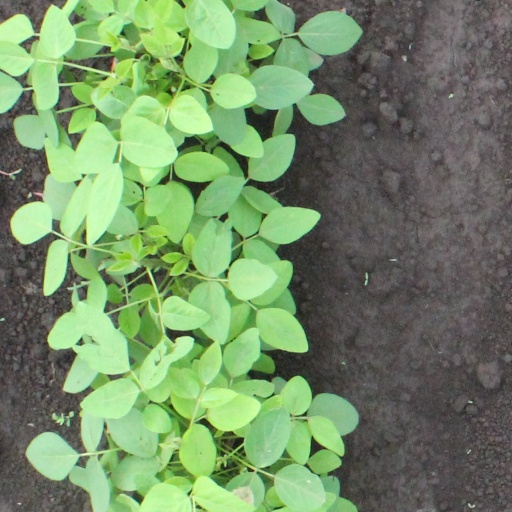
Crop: soybean